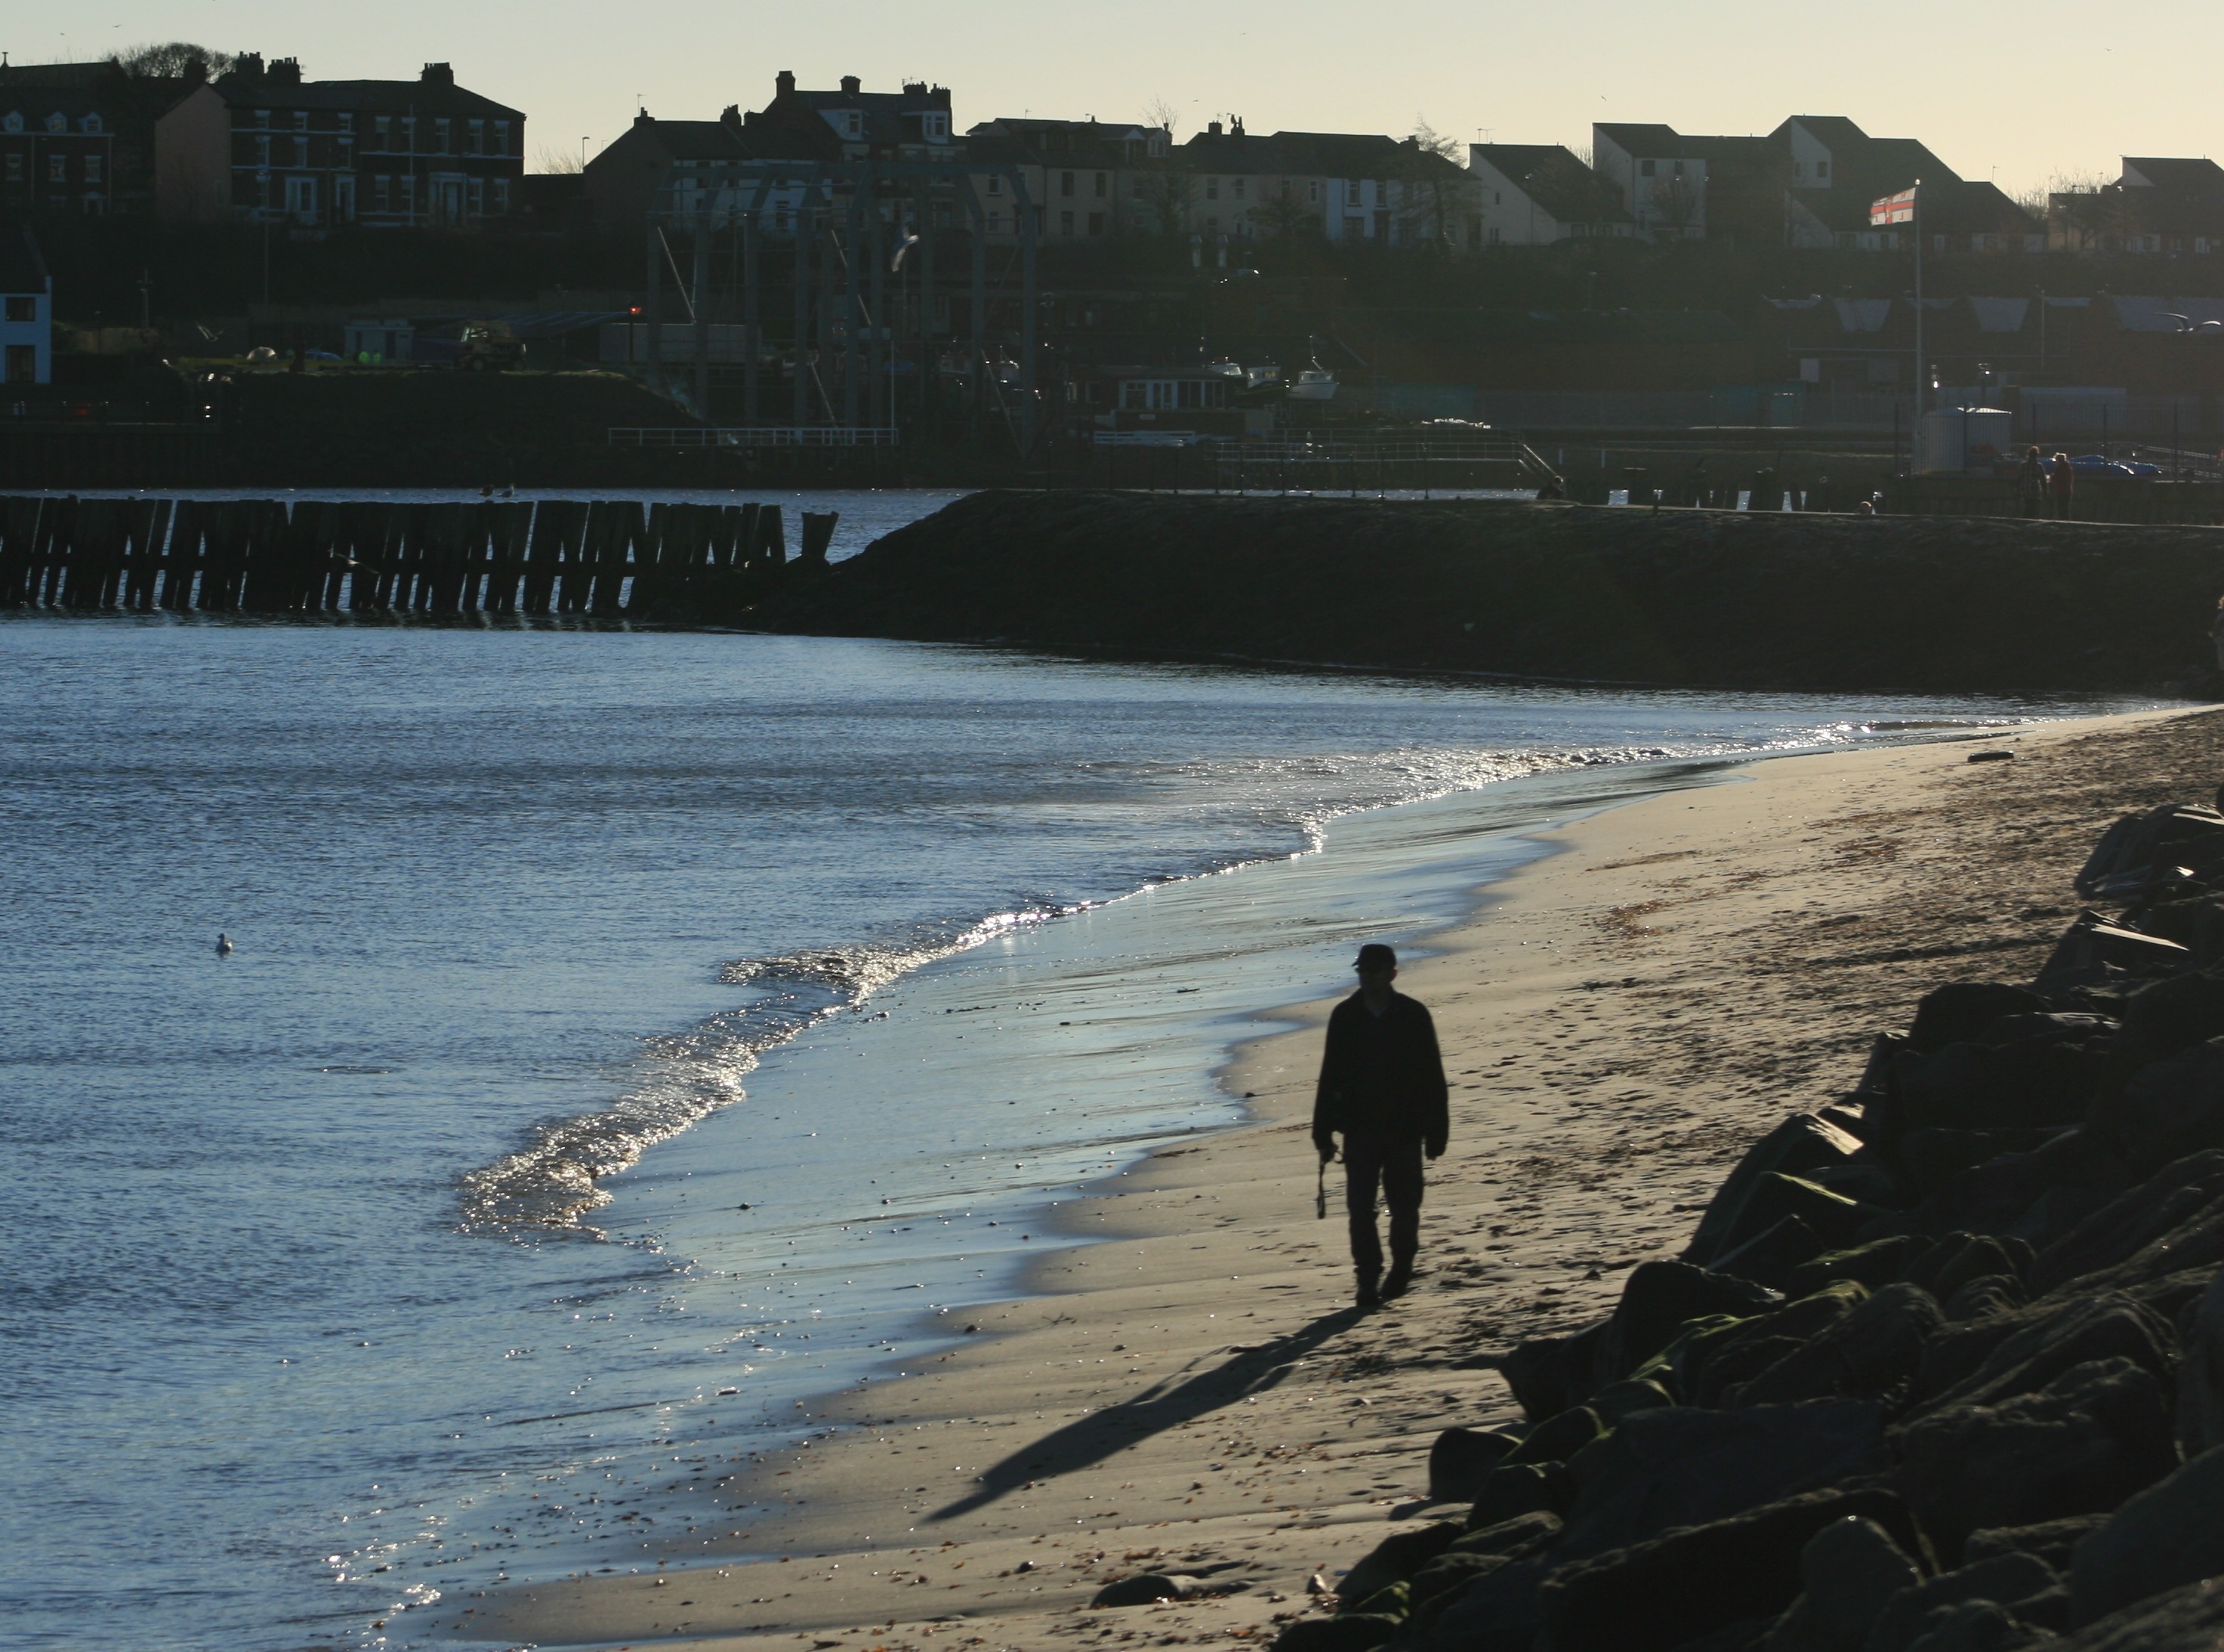
beach, sea, coast, water, sand, rock, ocean, horizon, silhouette, sunset, sunlight, morning, shore, wave, coastline, cliff, walk, evening, reflection, shadow, bay, lonely, terrain, body of water, quiet